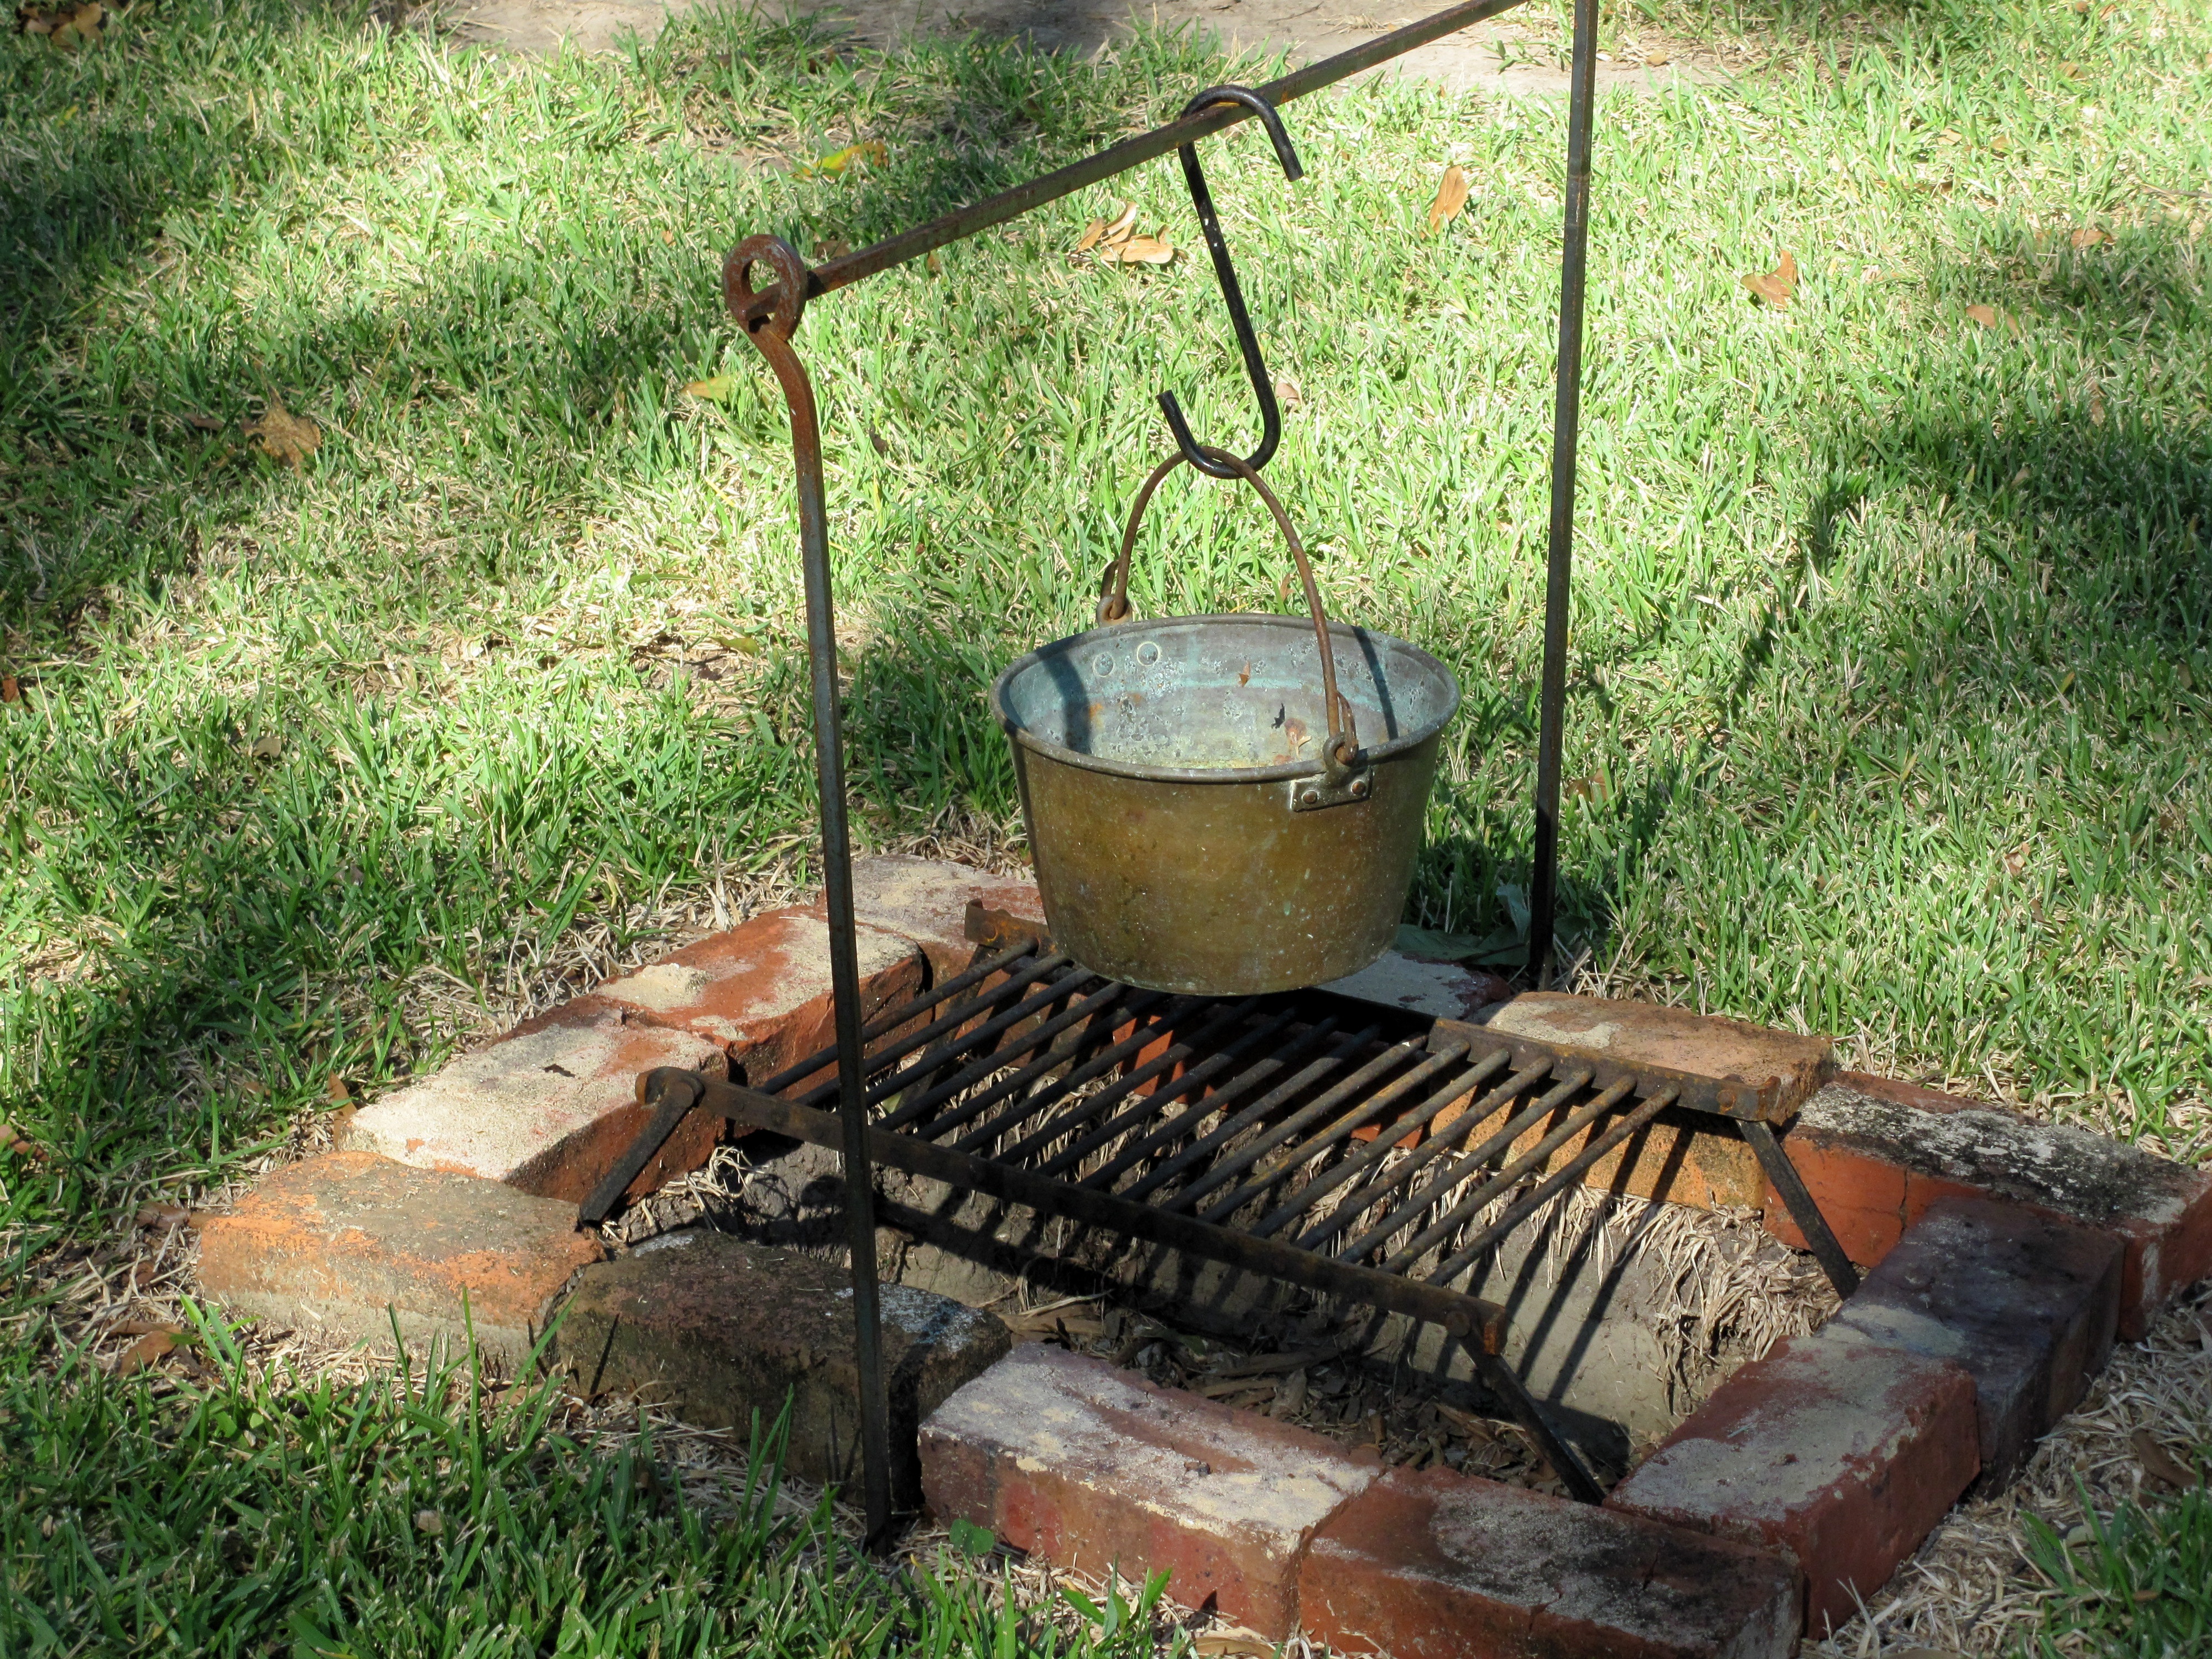
outdoor, pond, food, backyard, meat, barbecue, cuisine, cook, grill, outside, camp, yard, grilling, barbecue grill, man made object, outdoor grill